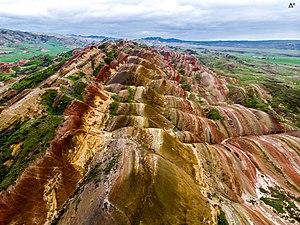
La municipalité de Gardabani est un district de la région de Basse Kartlie en Géorgie, dont la ville principale est Gardabani.